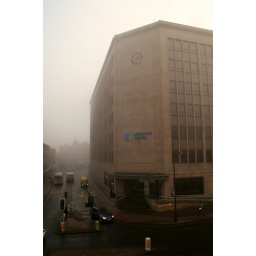
My office building in the fog today